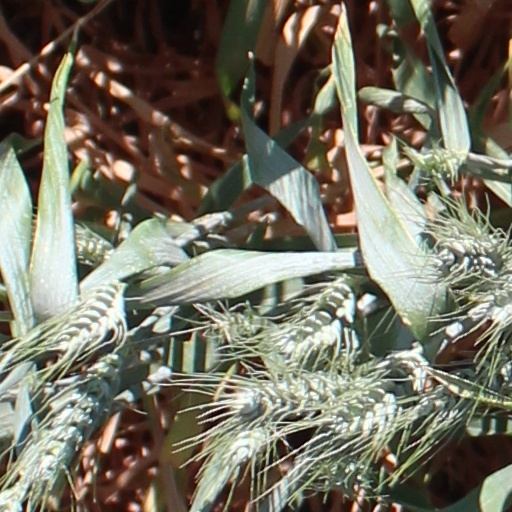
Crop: wheat